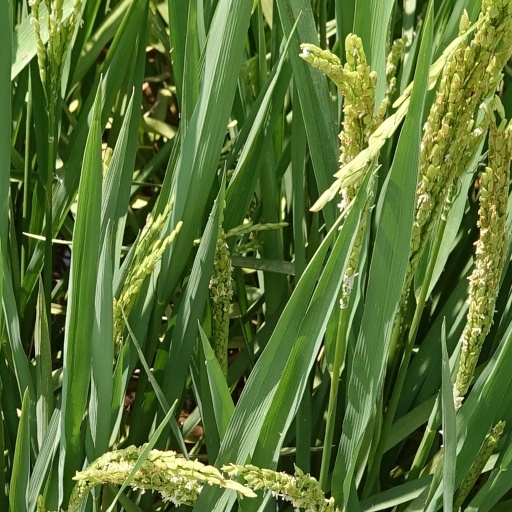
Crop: rice